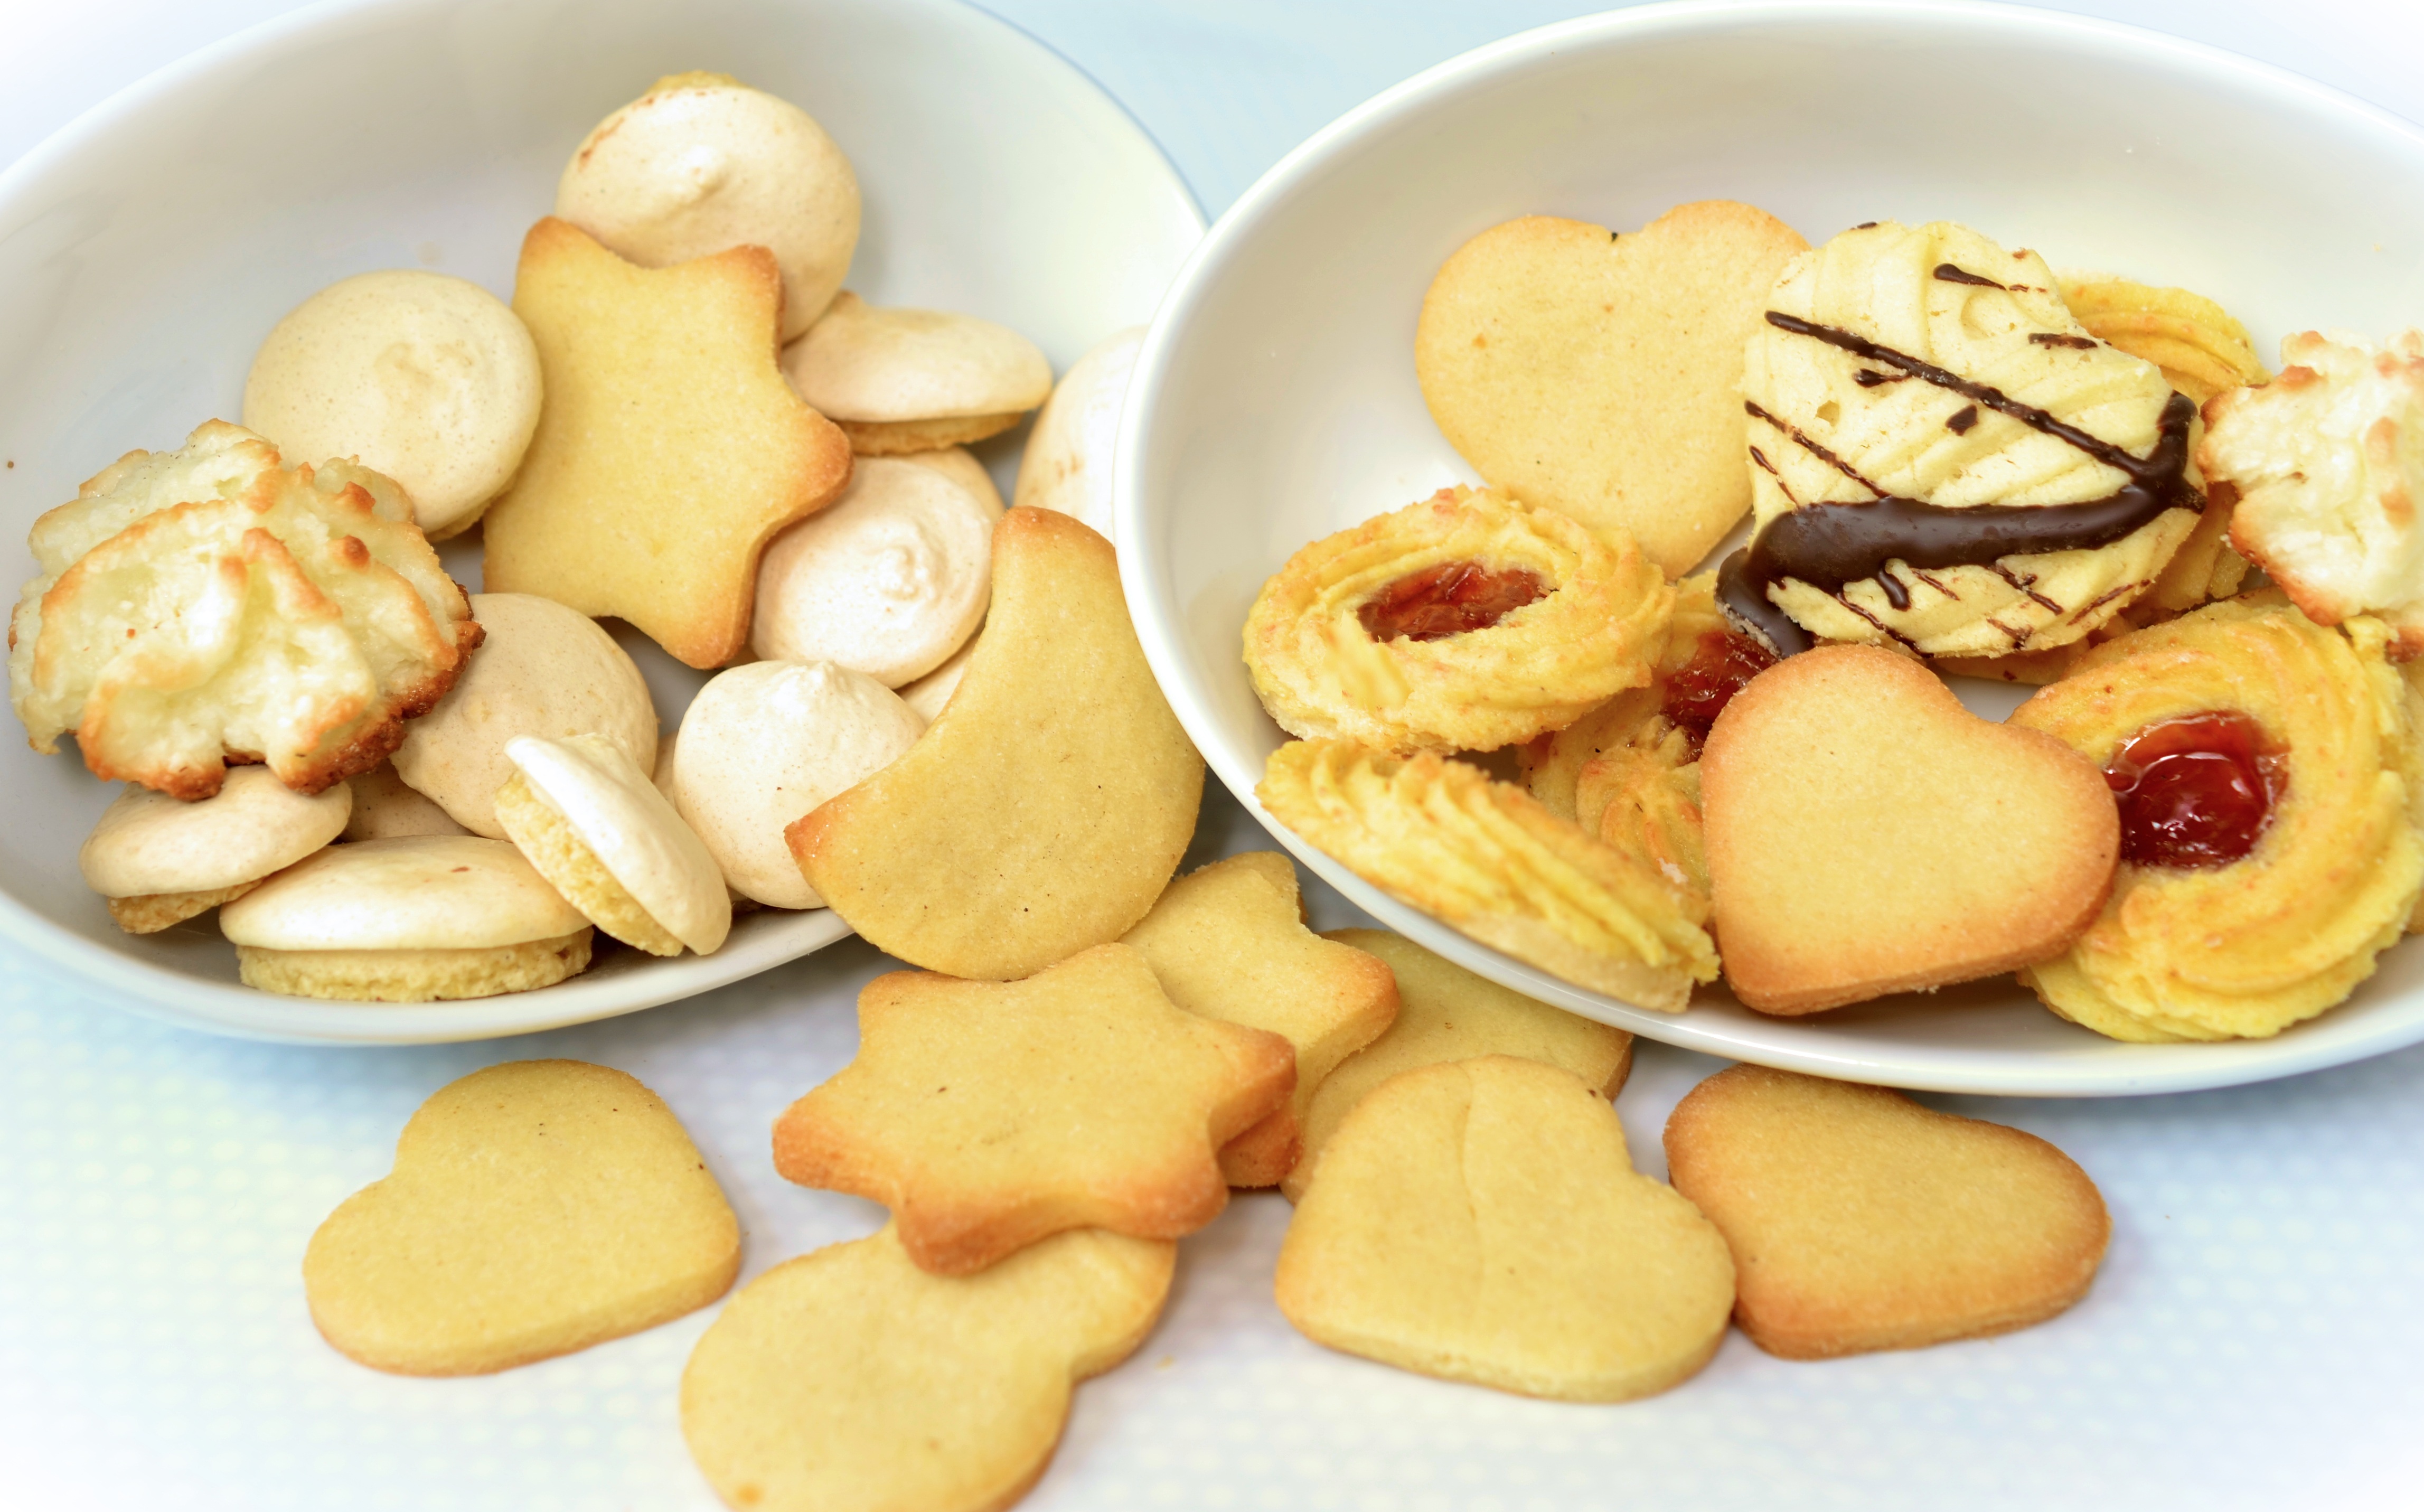
sweet, dish, meal, food, produce, breakfast, cookie, dessert, cuisine, christmas cookies, pastries, sweetness, small cakes, flowering plant, junk food, land plant, snack food